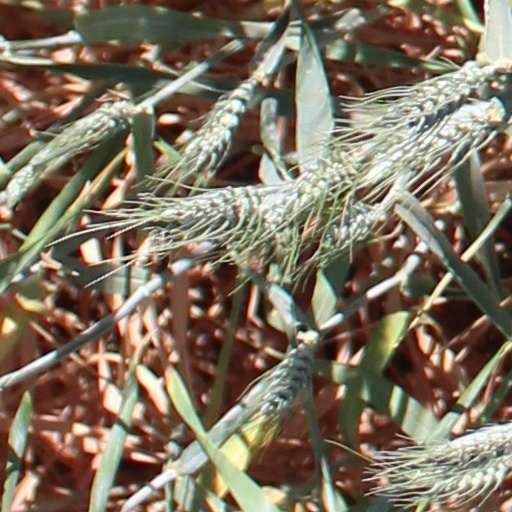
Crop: wheat